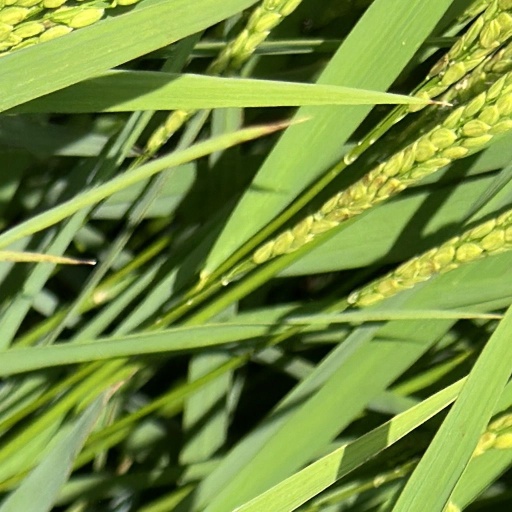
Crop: rice